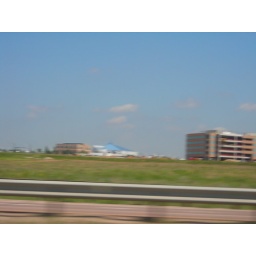
Ted Haggard's New Life Church (the blue roof in the distance) as taken from the nearby interstate.